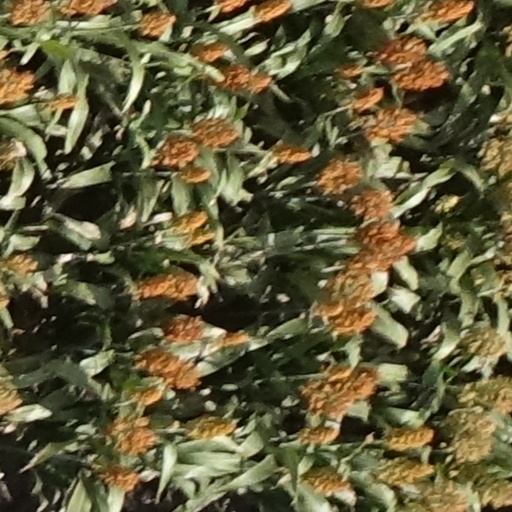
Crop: sorghum